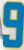
Number: 9